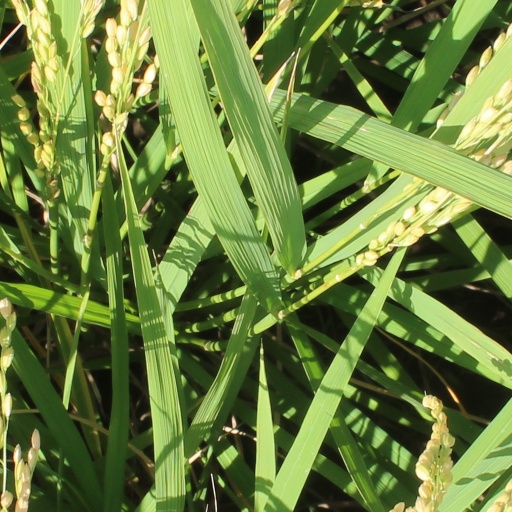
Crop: rice